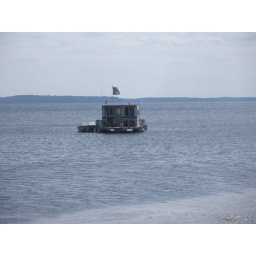
Strange Houseboat in the Chesapeake Bay flying the skull and cross bones flag. Arrgh me mateys.